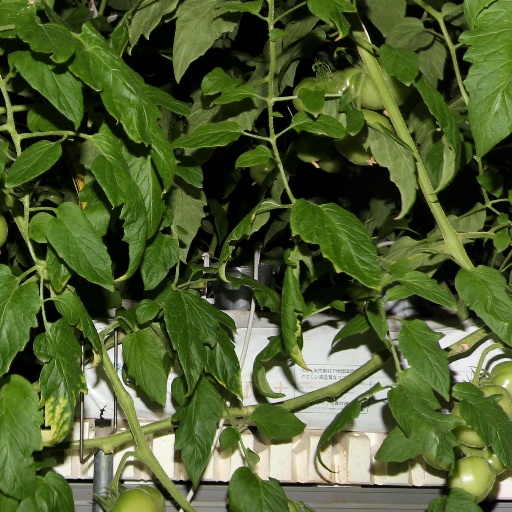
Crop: tomato